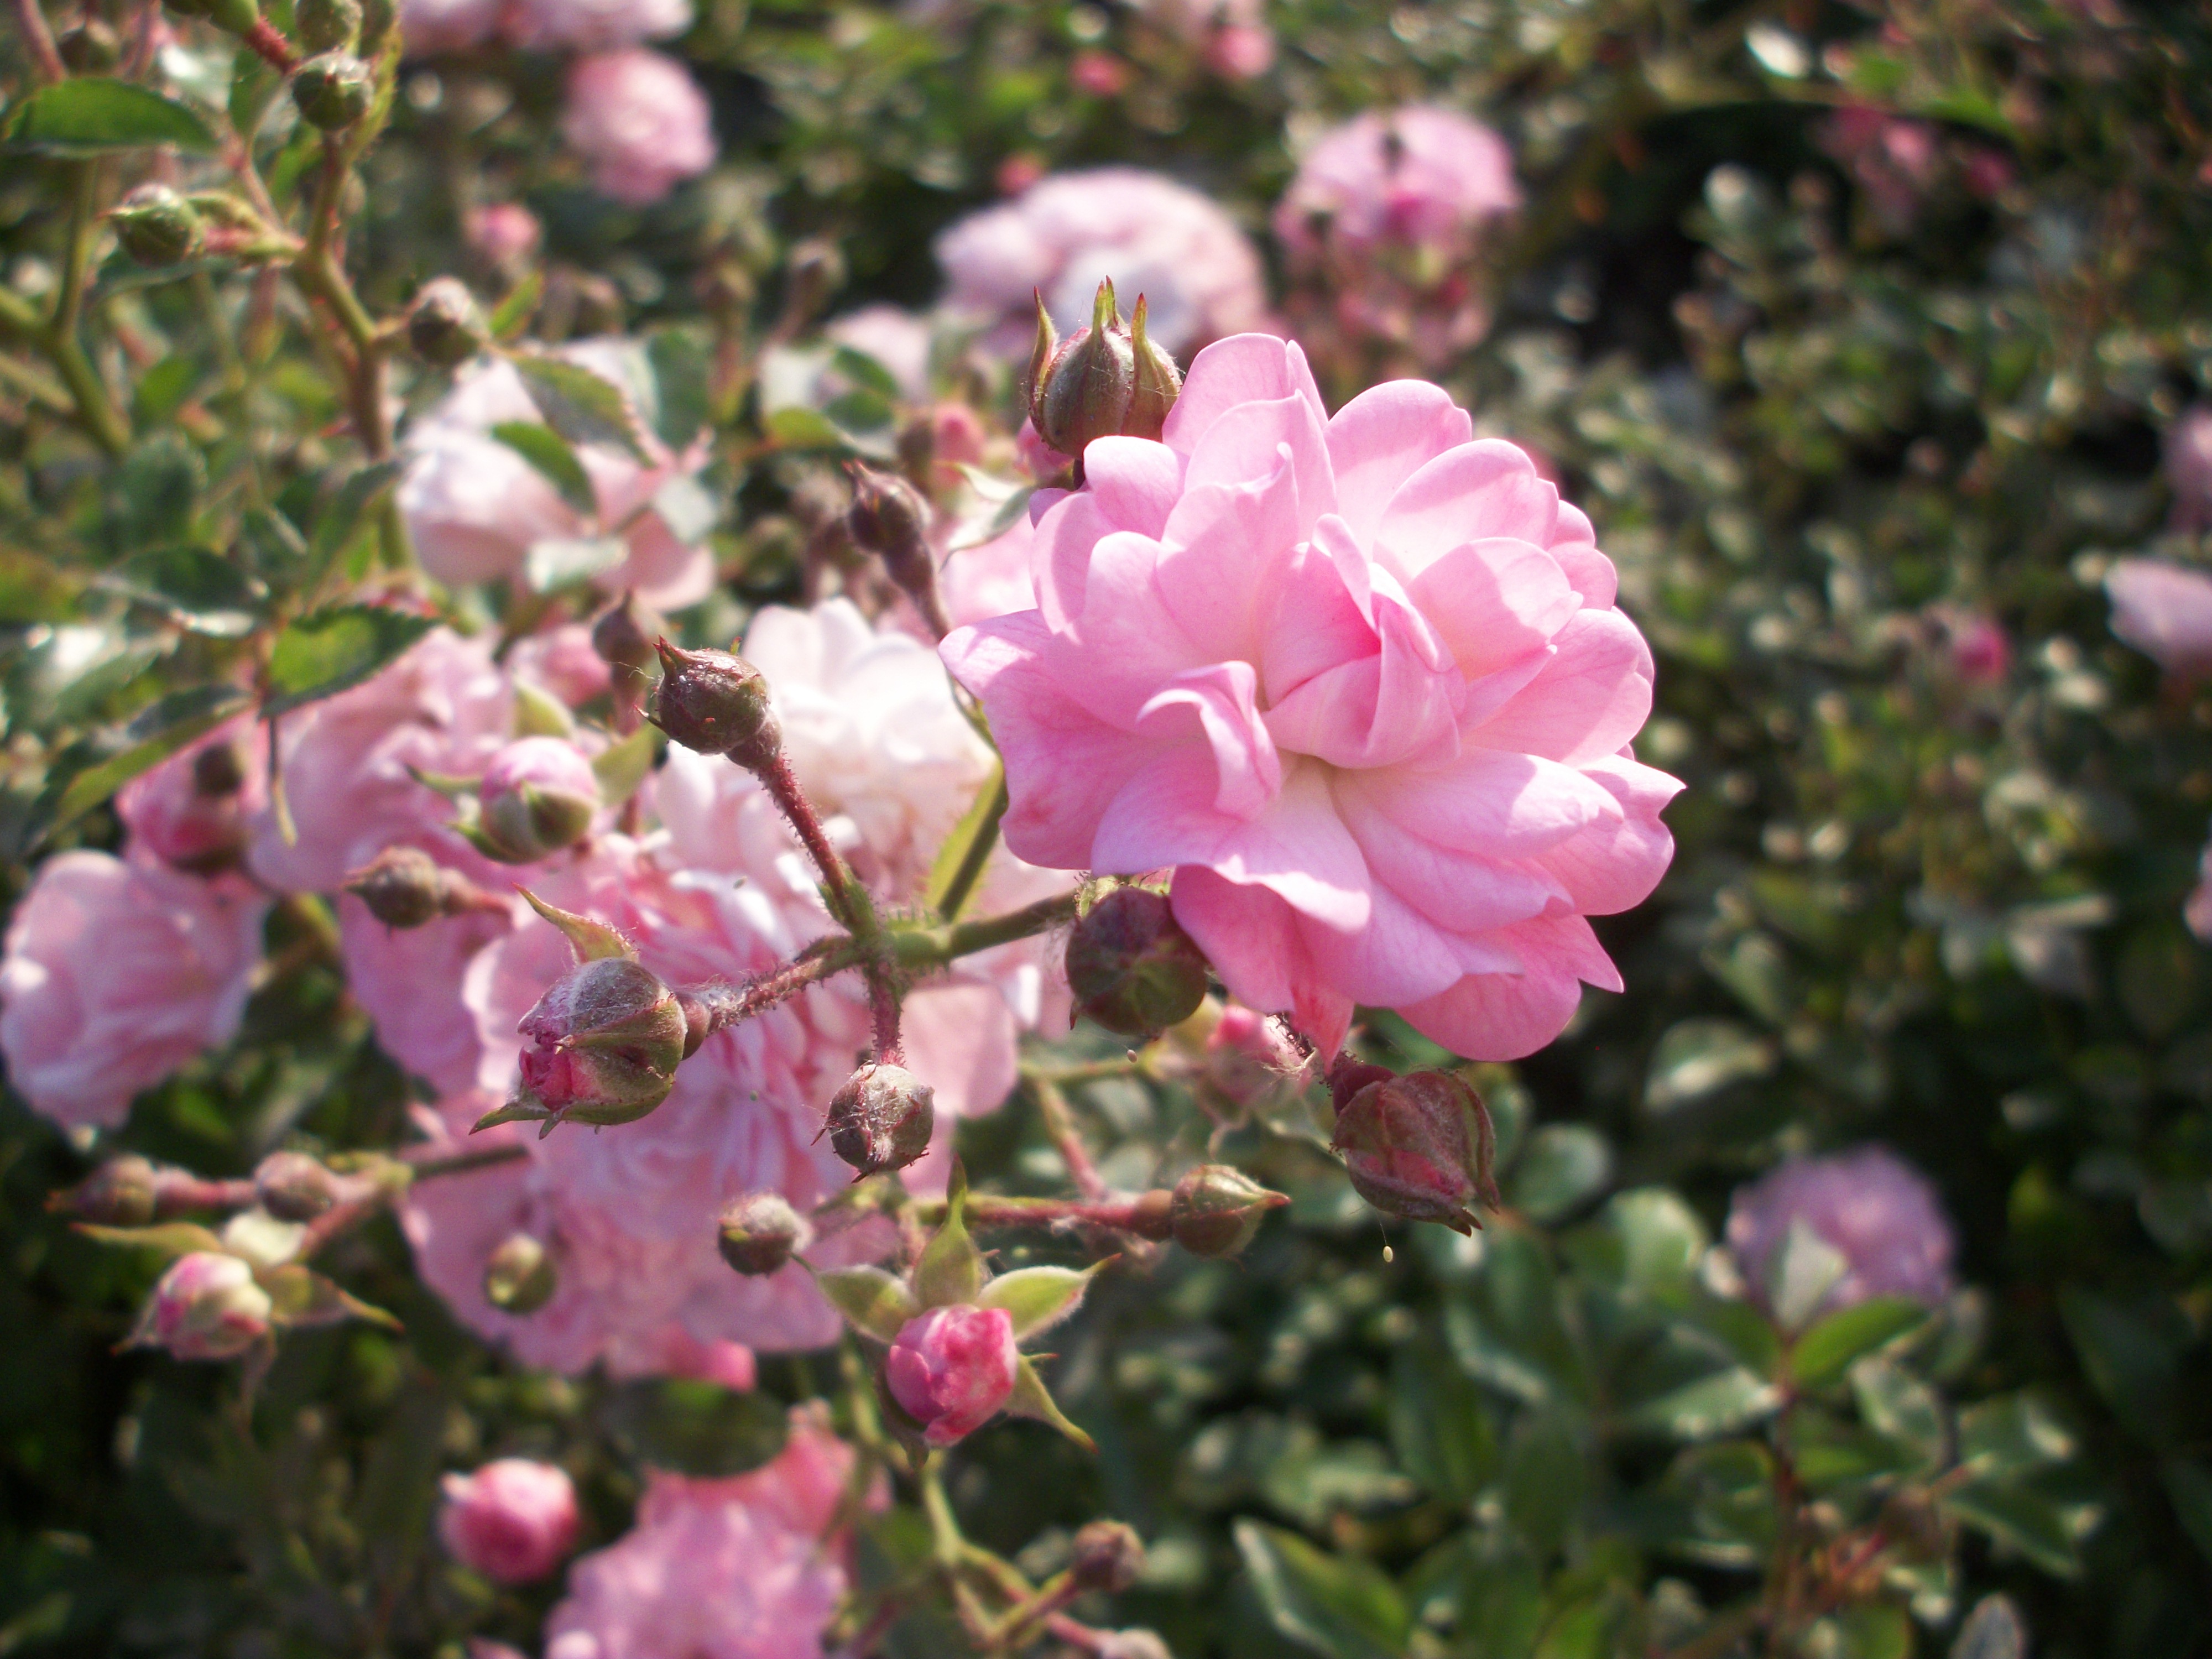
beautiful flowers, rose, nature, bud, park, pink, plant, flower, flowering plant, rose family, flora, rosa centifolia, floribunda, shrub, subshrub, china rose, rosa wichuraiana, spring, petal, annual plant, rosa canina, rose order, camellia sasanqua